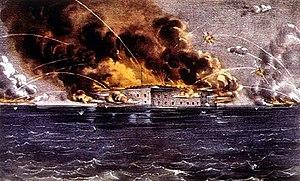
23 janvier : l'expédition de Speke et Grant vers le lac Victoria et le Nil Blanc atteint Kazeh.
La Vie sur le Mississippi est un récit de voyage semi-autobiographique de Mark Twain publié en 1883, présentant un condensé de son univers personnel et artistique par sa façon turbulente et humoristique d'appréhender et de rendre la réalité, par son penchant pour une structure débridée et sa conviction que rien ne remplace l'expérience dans l'échafaudage d'un livre. En effet, le récit prend pour sujet le grand Mississippi, dont les flots ont traversé les jeunes années de l'auteur, qui avait appris, en tant qu'apprenti puis pilote de steamer, à en connaître tous les courants avec lesquels il réussit à s'identifier comme s'il en était la divinité tutélaire.
La bataille du fort Sumter désigne le bombardement des 12 et 13 avril 1861 par l'armée des États confédérés qui visait à déloger la garnison fédérale occupant le Fort Sumter à l'entrée de la baie de Charleston en Caroline du Sud. Cette bataille, qui n'a pas fait de morts, déclenche la guerre de Sécession aux États-Unis, conflit le plus meurtrier de l'histoire du pays.